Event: Nepal Earthquake
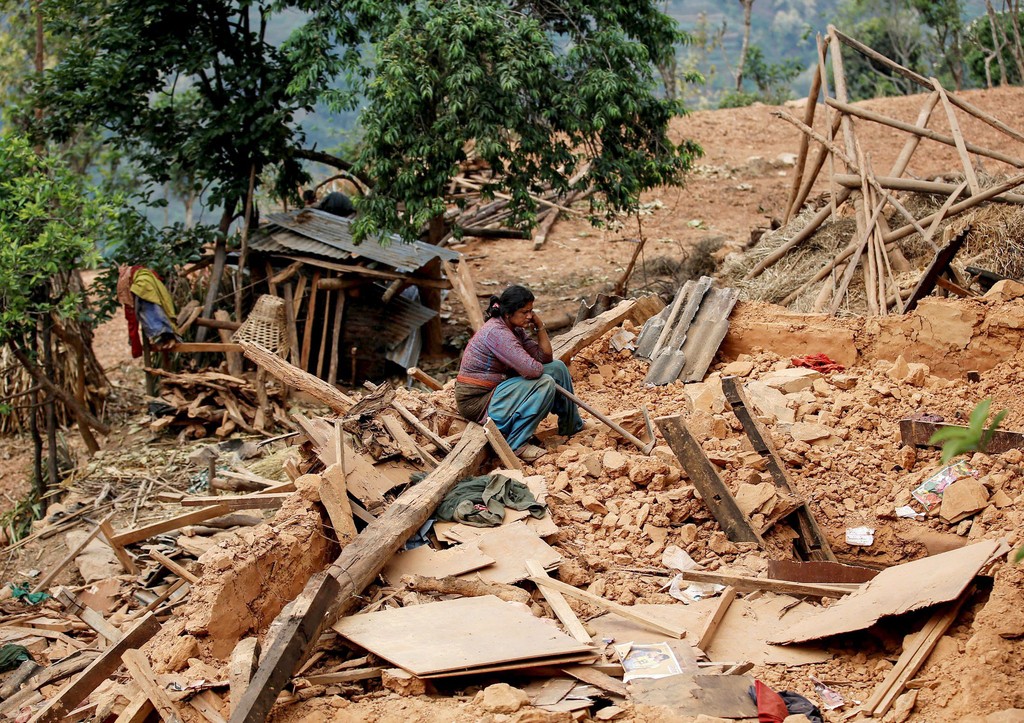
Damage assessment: damage